Massacres of Albanians in the Balkan Wars

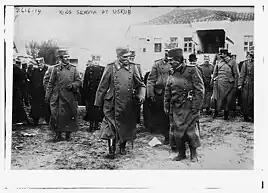
King Peter I of Serbia in Uskub in 1912

British army officer Christopher Birdwood Thomson was told by a Serbian general in Belgrade in 1913 that after the 3rd Serbian Army defeated the Turkish forces in Kumanovo, they entered the city and wiped out entire villages—massacring men, women and children in their homes, and forcing others to flee to their deaths from famine and cold. In 1920, he wrote: "Nothing more terrible has taken place in any part of the world, or in the whole history of war".